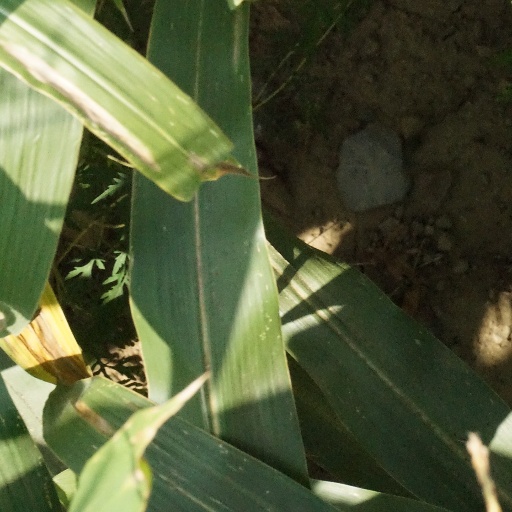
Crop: maize; corn